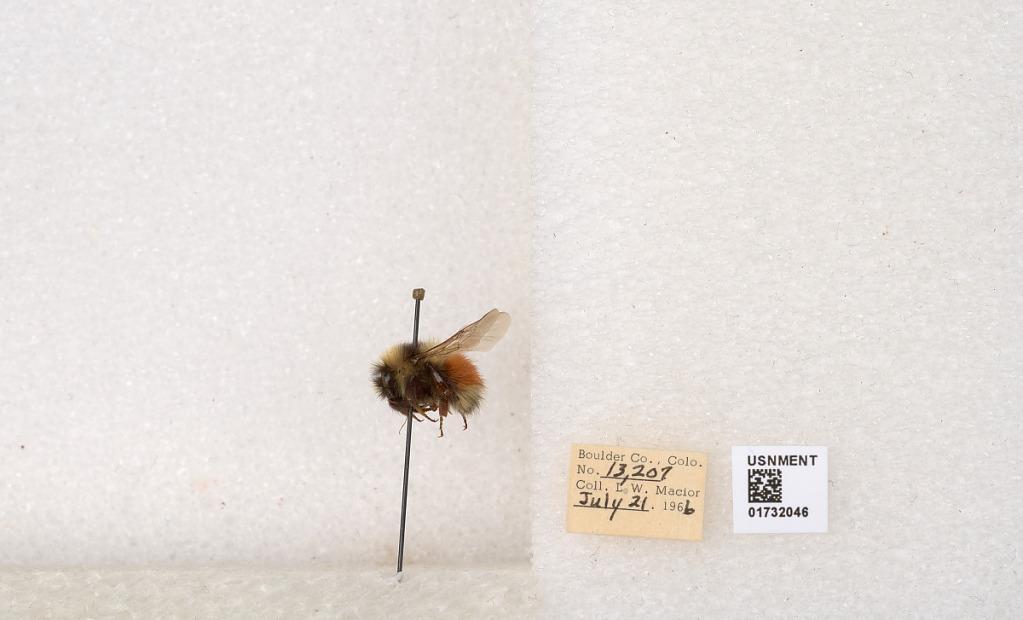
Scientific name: Bombus (Pyrobombus) sylvicola Kirby
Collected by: L. Macior
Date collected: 1966-7-21
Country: United States
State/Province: Colorado
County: Boulder
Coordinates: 40.0163, -105.294